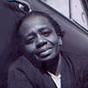
Age: 51